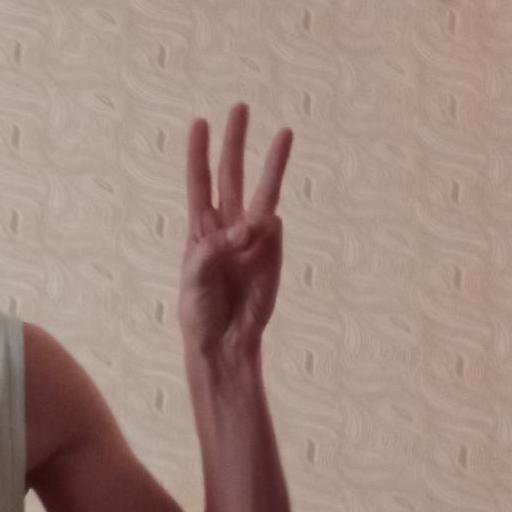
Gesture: three